Pepijn van den Nieuwendijk

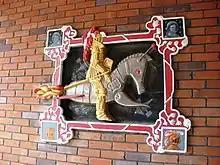
"The space knight of Woerden" in Woerden.

Van den Nieuwendijk graduated in 1995 as a graphic designer. After his studies he focused on illustrating and painting, until he came into contact with ceramics in 2002.